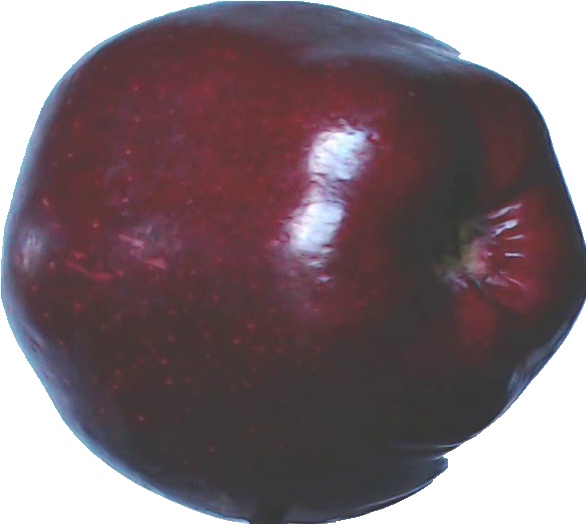
Label: apple_red_delicios_1